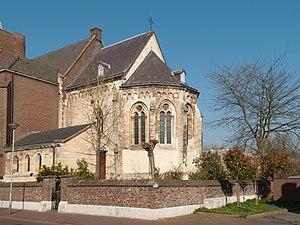
Herkenbosch est un village néerlandais situé dans la commune de Roerdalen, dans la province du Limbourg néerlandais. Le 1ᵉʳ janvier 2007, le village comptait 4 170 habitants.